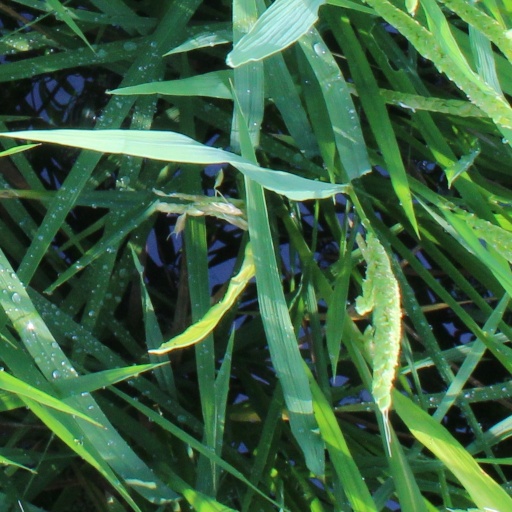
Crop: rice